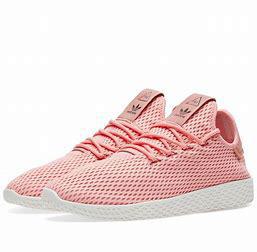
Brand: Adidas
Model: Pharrell Williams Tennis HU